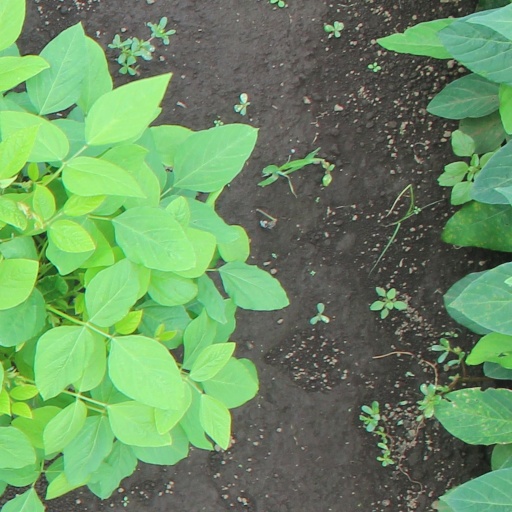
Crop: soybean